Menhet, Menwi and Merti

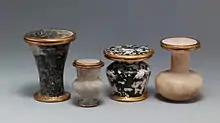
Selection of stone vessels naming Thutmose III

The tomb's contents were quickly separated by its discoverers in August 1916. According to Ernest Mackay, Muhammed Mohassib was the buyer of the gold items from the tomb although he denied all knowledge. Objects from the tomb began appearing on the local antiquities market in the following years. Cloisonné plaques from the large headdress were noted by Ambrose Lansing in a dealer's shop in December 1916. In 1917 three sets of canopic jars and seven stone vessels appeared on the market, and in 1918 five silver containers and cups appeared. Carter bought approximately twelve of the stone and silver vessels which were then sold to Lansing; he also bought the three sets of canopic jars and eight stone vessels, mostly of alabaster, on behalf of Lord Carnarvon. Winlock states that in the years following the discovery that stone vessels "obviously from this tomb could be bought almost anywhere in the town [Luxor]."